Ramstein Air Base

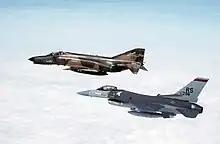
McDonnell Douglas F-4E Phantom II, and General Dynamics F-16C Fighting Falcon, of the 526th TFS/86th TFW, both displaying Ramstein 'RS' tailcode, 1985

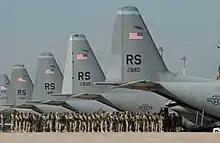
Lockheed C-130E Hercules of the 37th AS/86th Airlift Wing

Reassigned from Neubiberg Air Base, West Germany in 1952, except for a period between 1968 and 1973, the 86th Wing, under various designations, has been the main operational and host unit at Ramstein Air Base.